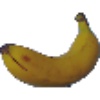
Label: Banana 1